Nieuport 11

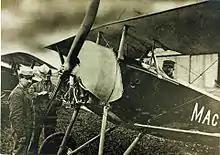
Nieuport 11 of the Escadrille Américaine (later Escadrille Lafayette)

This small sesquiplane outclassed the Fokker "Eindecker" in every respect, including speed, climb rate and maneuverability. It featured ailerons for lateral control rather than the Fokker's wing warping, giving lighter, quicker roll response, and its elevator was attached to a conventional tail plane which provided better pitch control as opposed to the all-moving, balanced "Morane type" elevators of the Fokker.